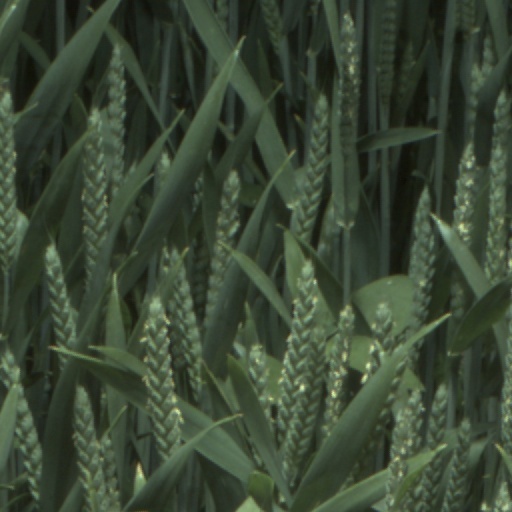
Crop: wheat